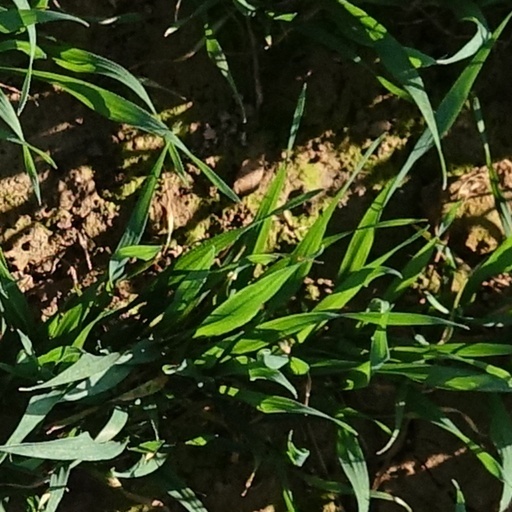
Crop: wheat